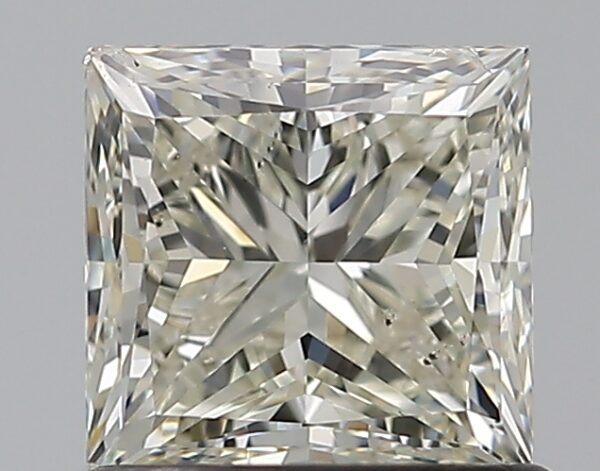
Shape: princess
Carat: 0.96
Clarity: SI1
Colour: K
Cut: VG
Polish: EX
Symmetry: VG
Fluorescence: N
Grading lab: GIA
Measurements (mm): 5.29 x 5.17 x 3.83